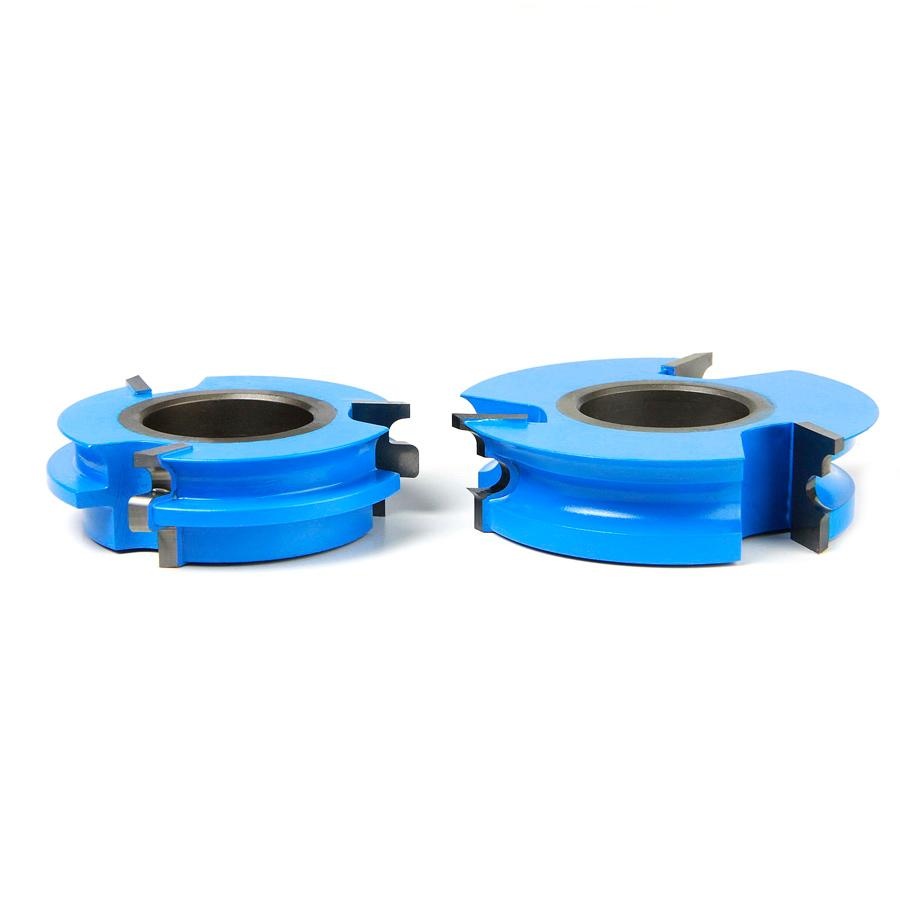
AMANA SC451 FLORING SET/NAIL SLOT 1-1/4BOR
Brand: AMANA TOOL
FLORING SET/NAIL SLOT 1-1/4BOR
Category: Hardware > Tools > Nailers & Staplers